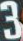
Number: 3